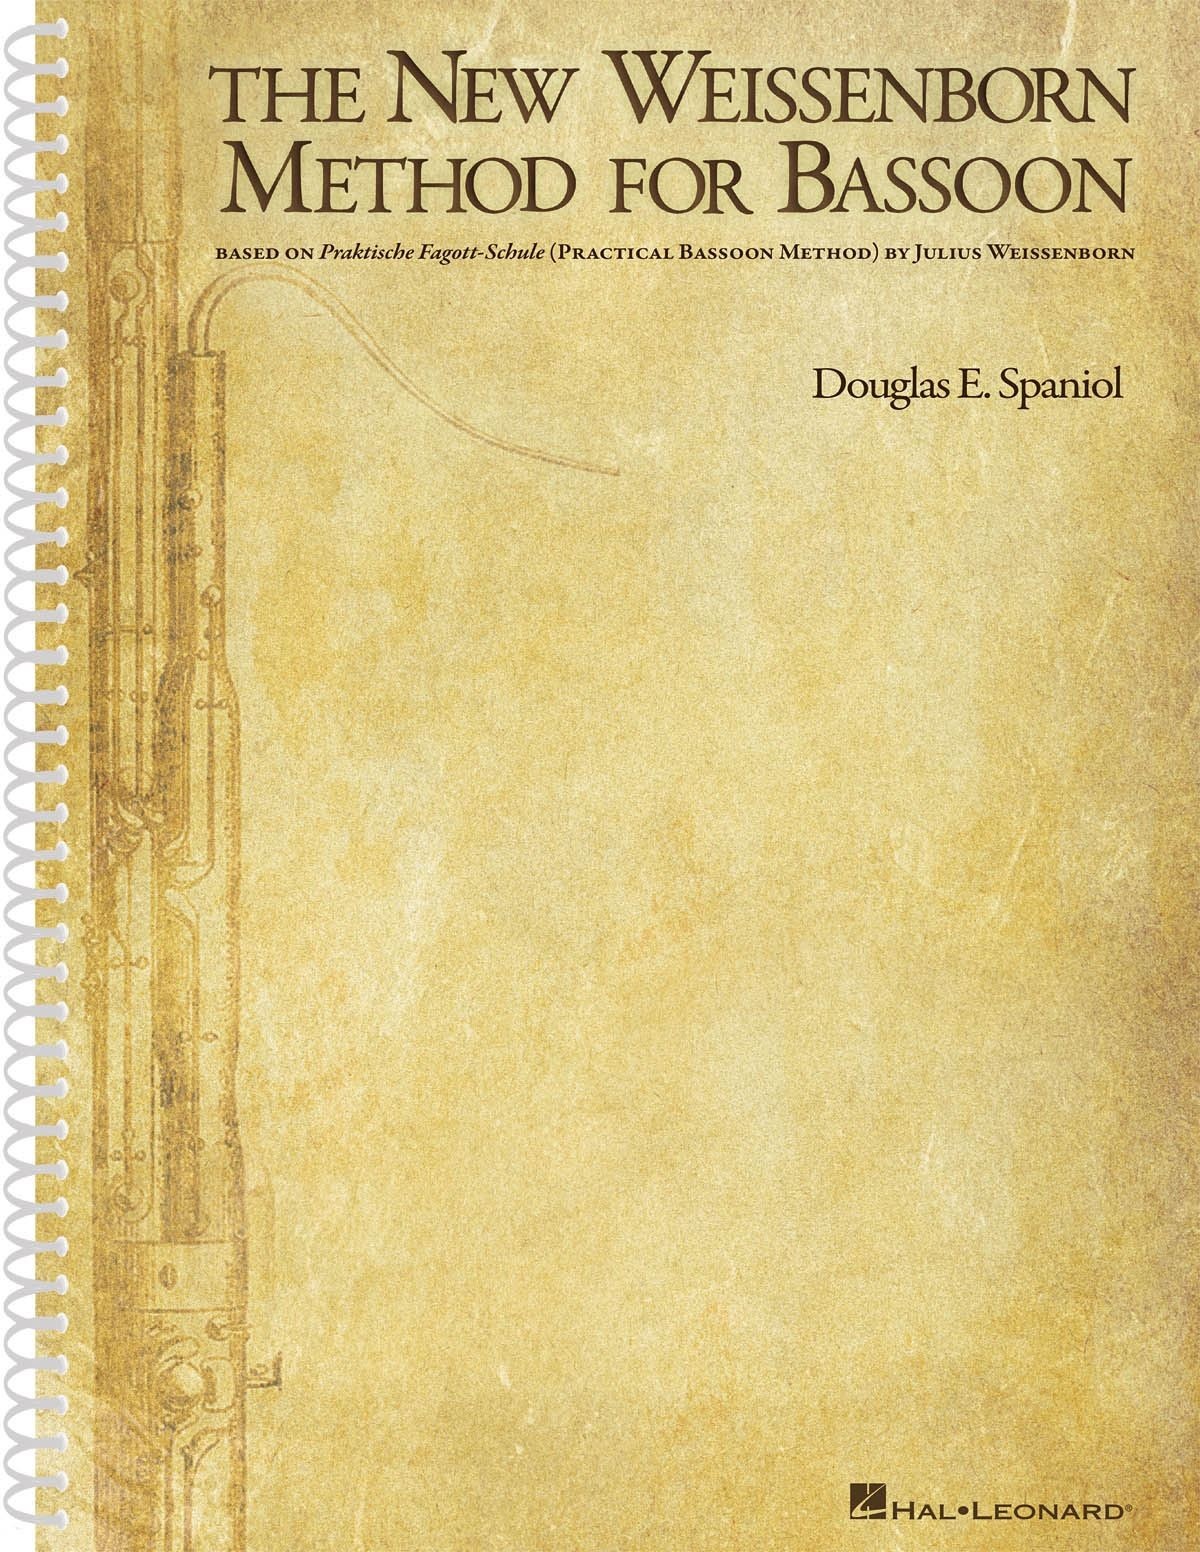
The New Weissenborn Method for Bassoon
Brand: musiczone
Category: Arts & Entertainment > Hobbies & Creative Arts > Musical Instrument & Orchestra Accessories > Woodwind Instrument Accessories > Bassoon Accessories > Bassoon Parts